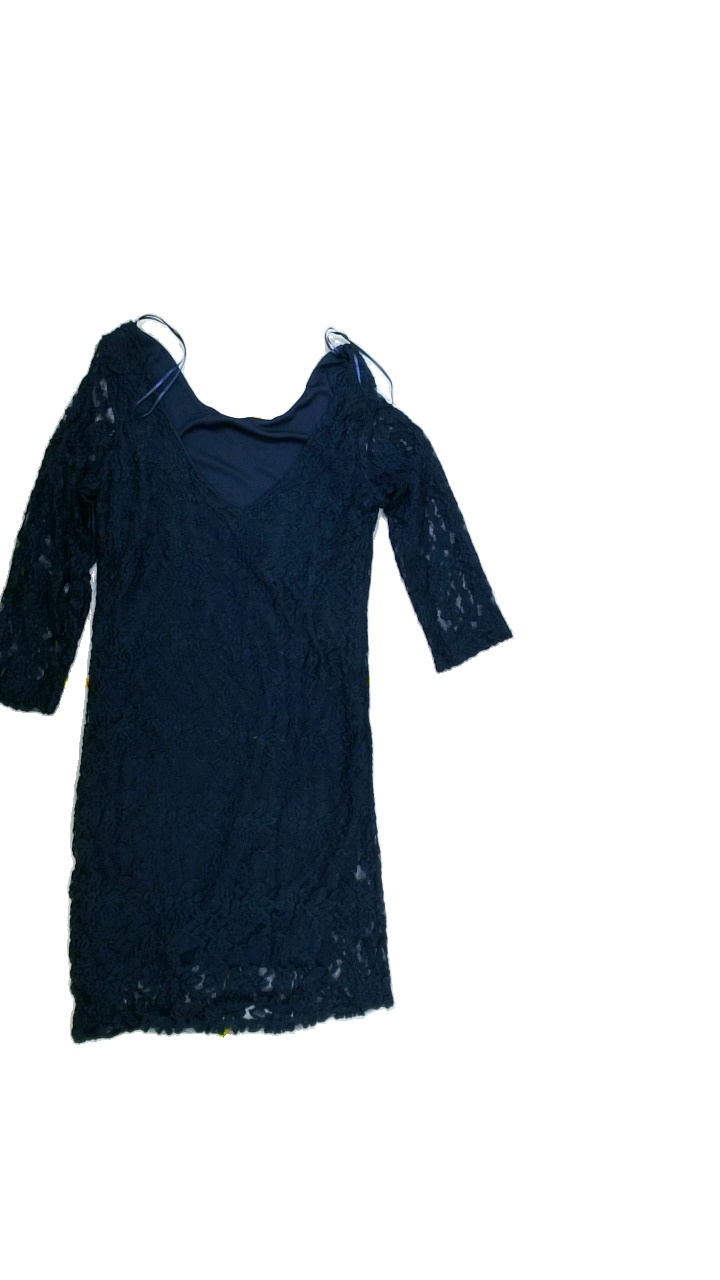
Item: Dress (Ladies)
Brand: Not Applicable
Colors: Blue
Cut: V-collar, Regular
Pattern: Lace
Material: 95%nylon 5%spandex
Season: All
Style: No trend
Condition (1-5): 4
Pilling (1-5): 4
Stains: No
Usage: Export
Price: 50-100